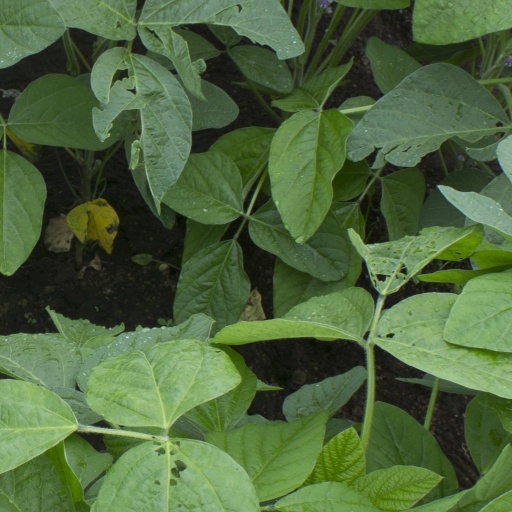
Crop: soybean